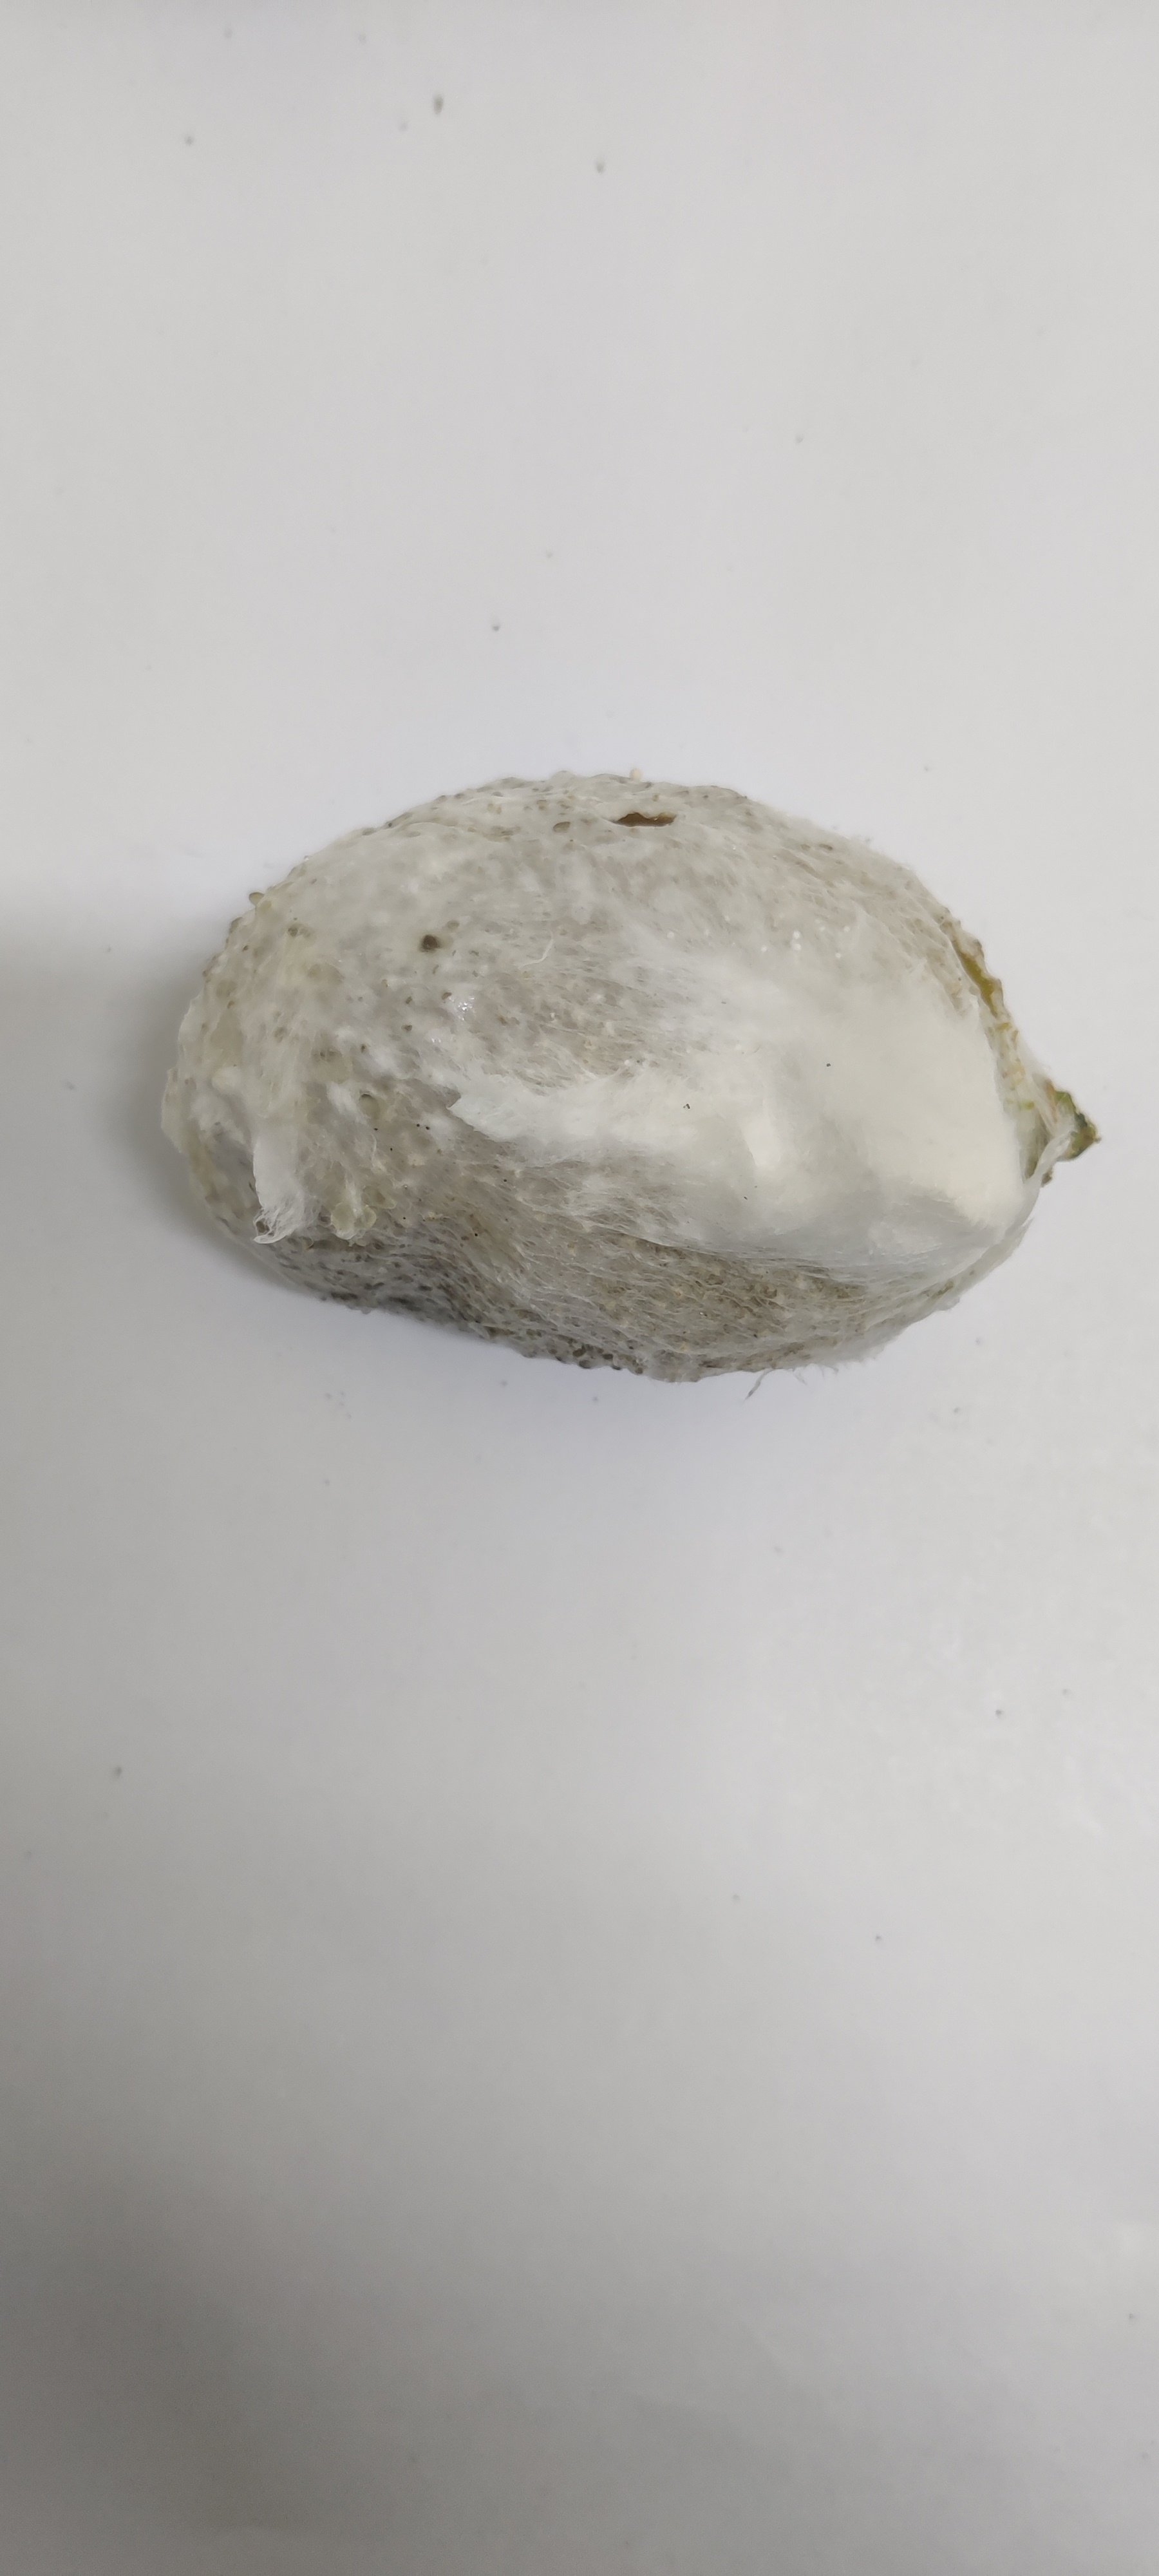
Crop: Spiny Gourd
Condition: Severely Damaged